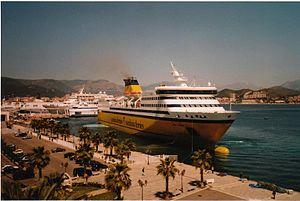
Mega Express Photo numérisée - 2001
Le Mega Express est un ferry rapide du groupe Corsica Ferries - Sardinia Ferries. Construit de 1999 à 2001 par les Cantiere navale fratelli Orlando, il est le premier d'une série de six navires dits Megas, ferries rapides et offrant des prestations importantes. Mis en service en avril 2001 sur les lignes entre Toulon et la Corse, son arrivée permettra à Corsica Ferries de devenir leader sur les traversées vers l'île de Beauté. Il est actuellement affecté à l'ensemble des lignes du groupe au départ des continents français et italien vers la Corse et la Sardaigne mais aussi plus récemment vers les Baléares et la Sicile.